2023 English Open (snooker)

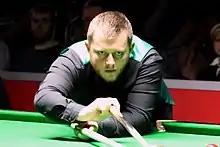
Mark Allen (pictured) became the second player, after Neil Robertson in 2013, to win a best-of-seven-frame professional match with four consecutive century breaks.

The held-over qualifiers were played on 2 October, although the matches featuring Mark Williams and Mark Selby—who had contested the 2023 British Open final on 1 October—were moved to 3 October to give the players time to travel and prepare. After winning the invitational 2023 Shanghai Masters two weeks previously, world number one Ronnie O'Sullivan competed in his first ranking tournament of the season. He defeated Andrew Pagett 4–0, but stated that he was suffering from tennis elbow and had to take painkillers to play shots requiring .